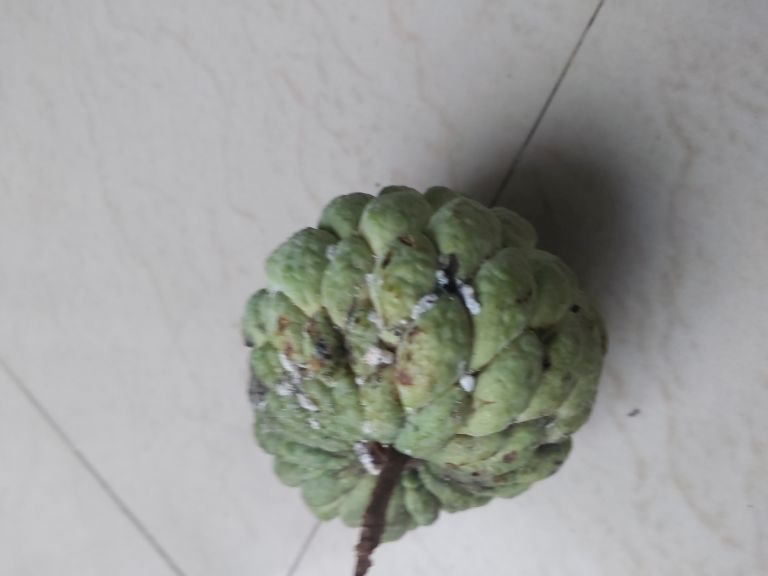
Disease label: Leaf spot on fruit